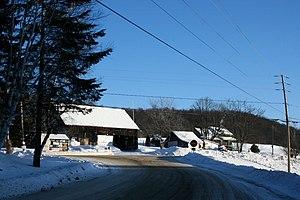
Wentworth est une municipalité de canton du Québec, située dans la municipalité régionale de comté d'Argenteuil dans la région administrative des Laurentides.